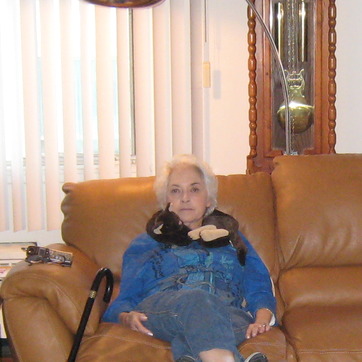
Material: skin